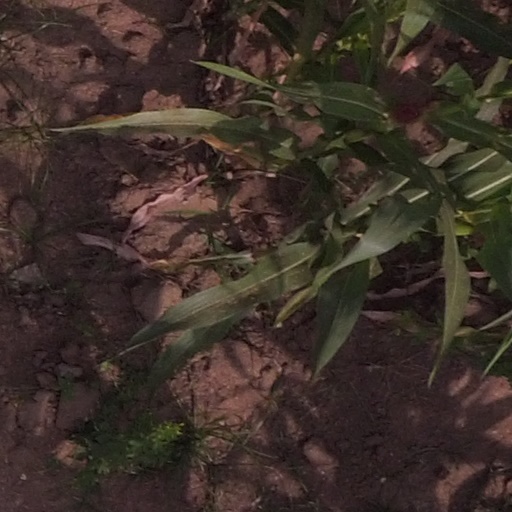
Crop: maize; corn